List of McDonald's products

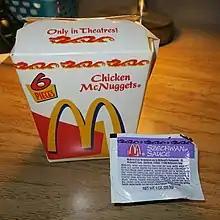

The McDouble is similar to a Double Cheeseburger but with just one slice of cheese. Reintroduced as a permanent dollar-menu item in December 2008, it had been a short-term product in 1997, advertised with "Eddie the Echo". The original McDouble did not have cheese and was garnished with lettuce and tomatoes rather than with pickles and onions in the 2008 version.